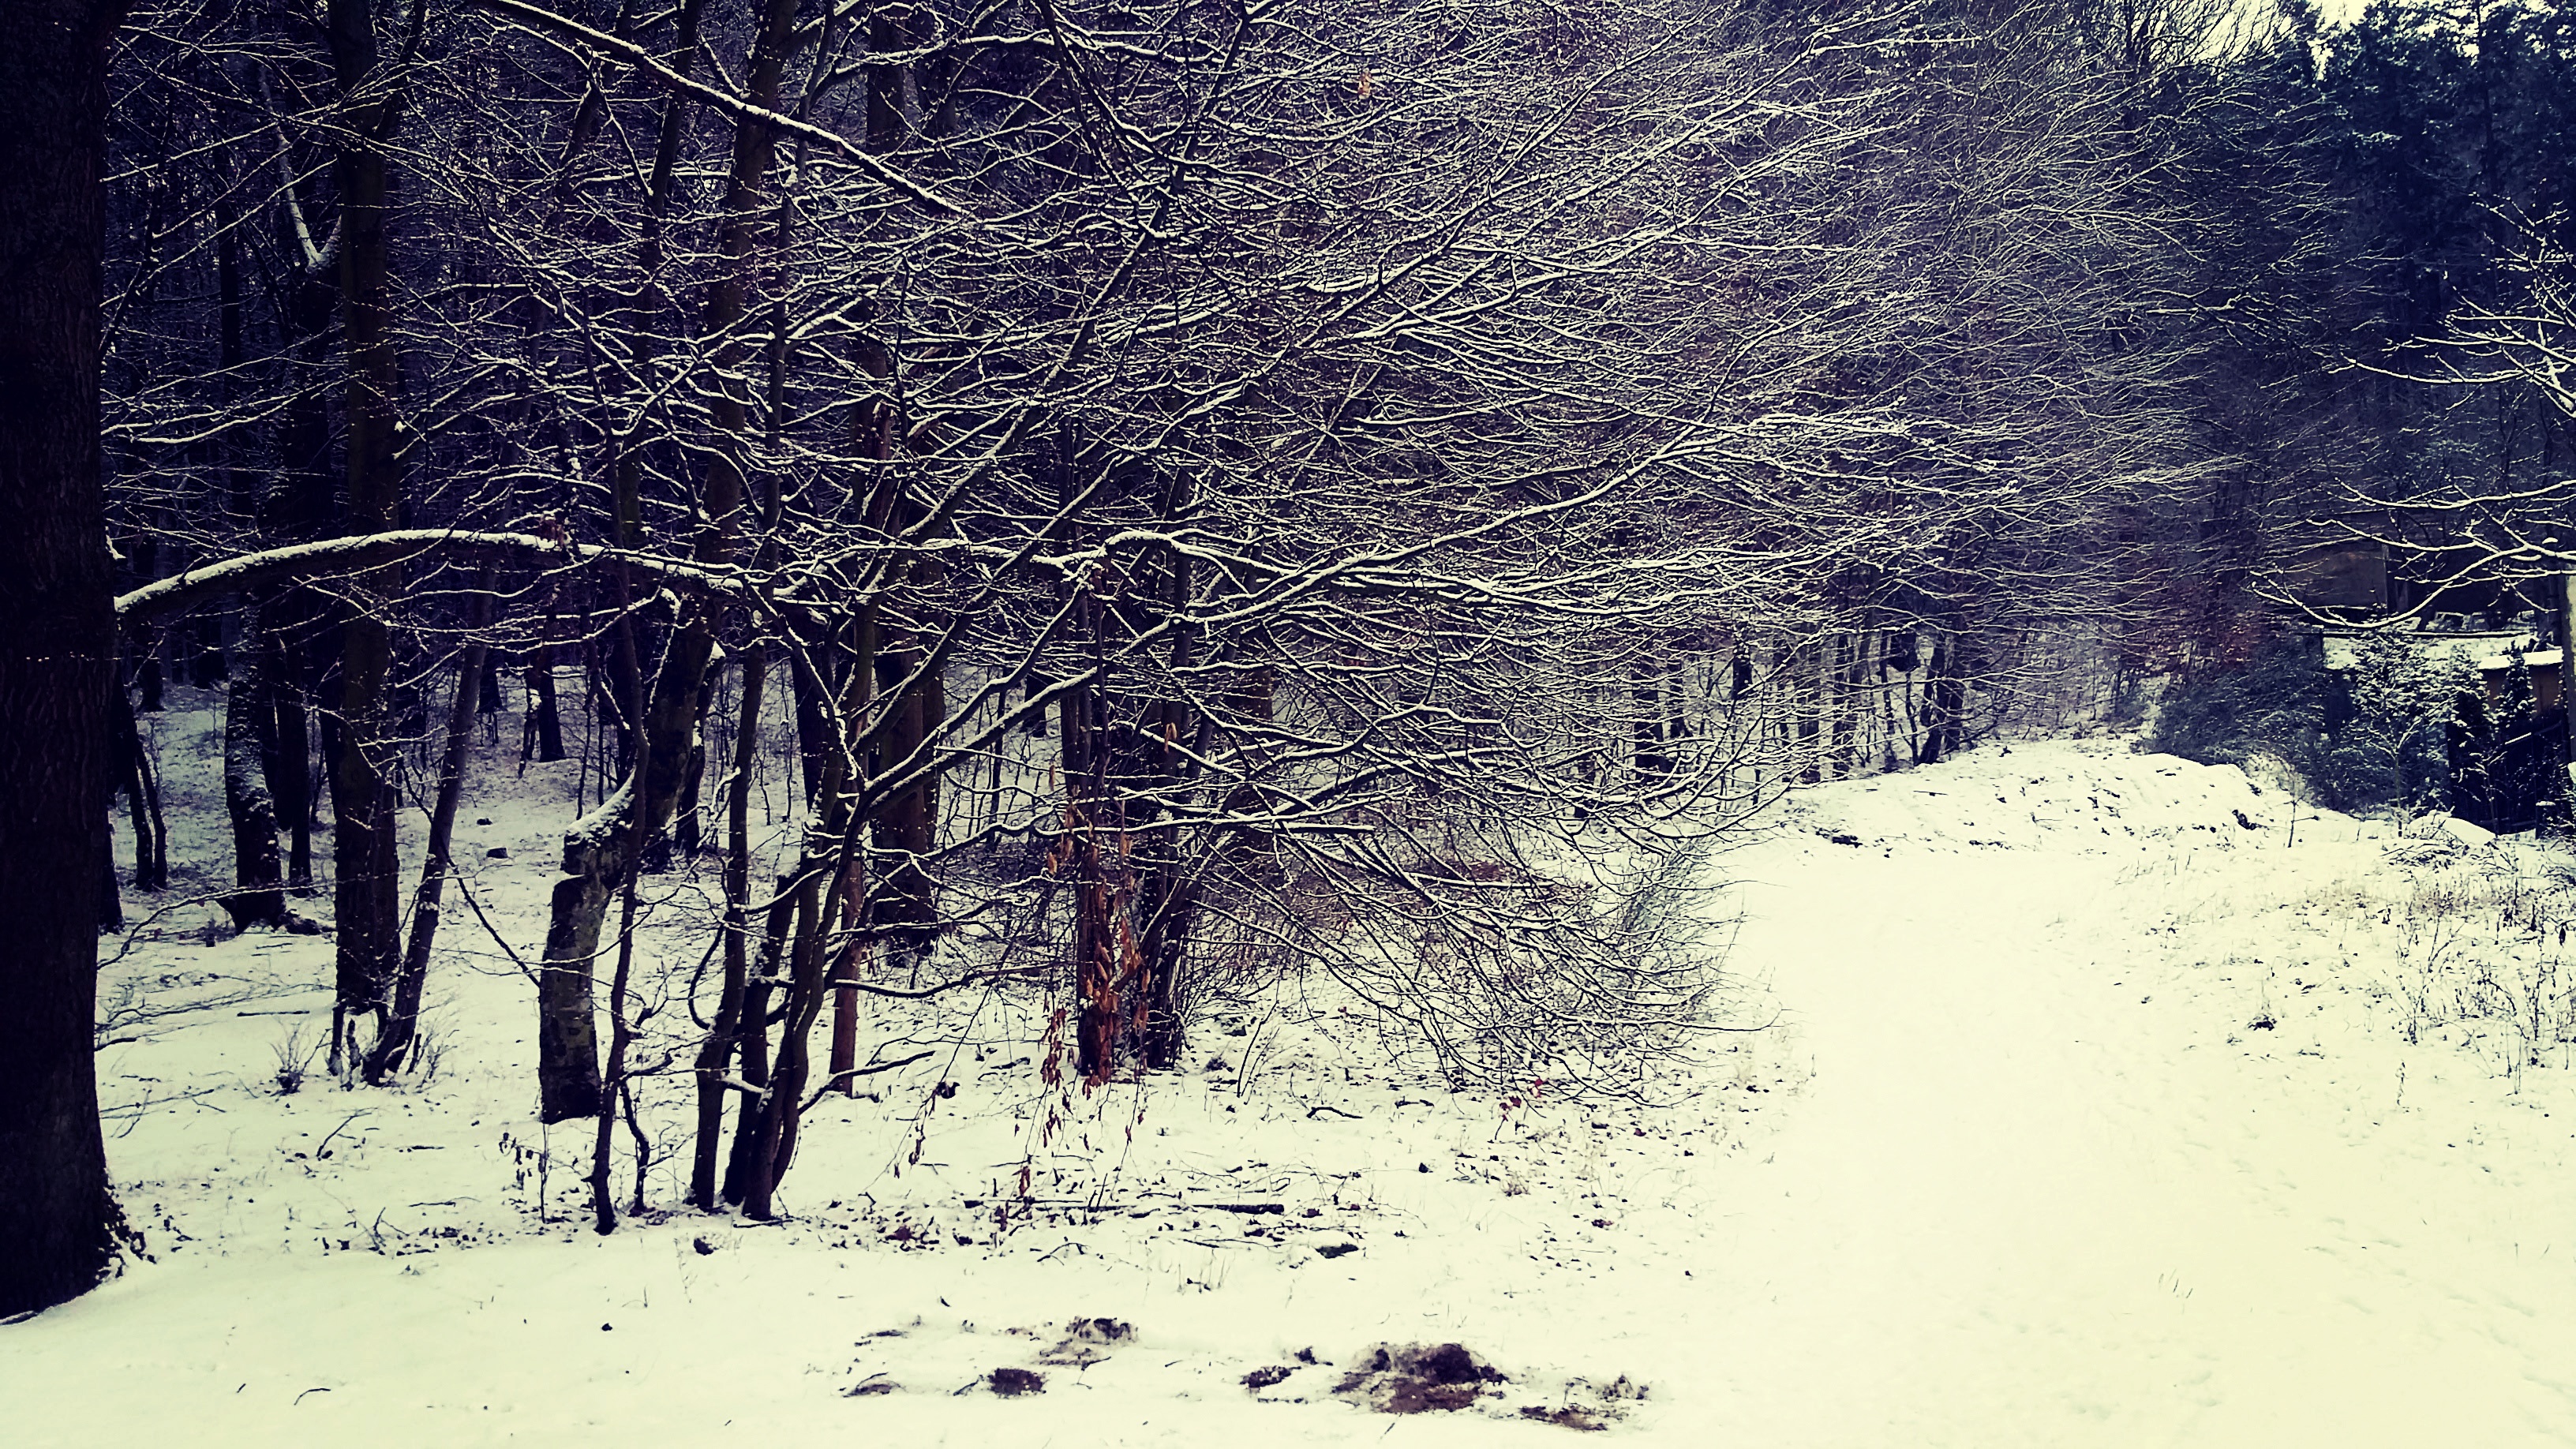
tree, nature, forest, branch, snow, winter, plant, sunlight, morning, frost, weather, season, poland, woodland, habitat, freezing, rumia, natural environment, atmospheric phenomenon, woody plant